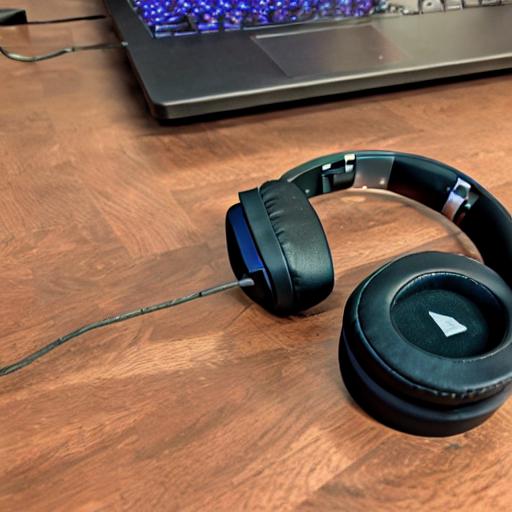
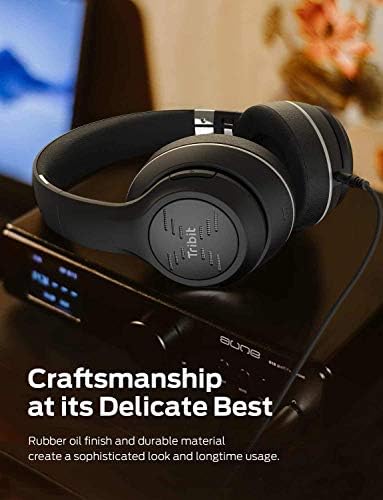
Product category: headphones
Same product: no